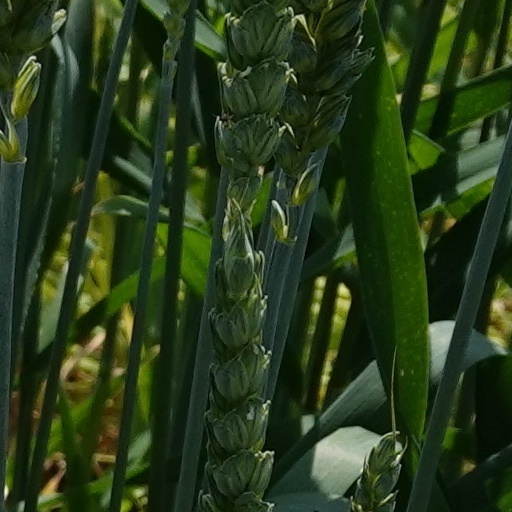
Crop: wheat